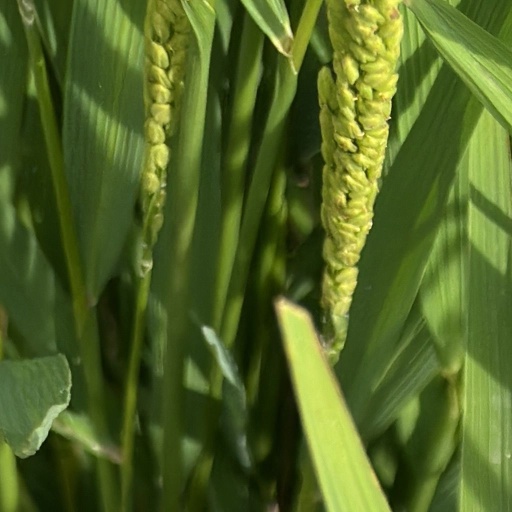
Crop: rice